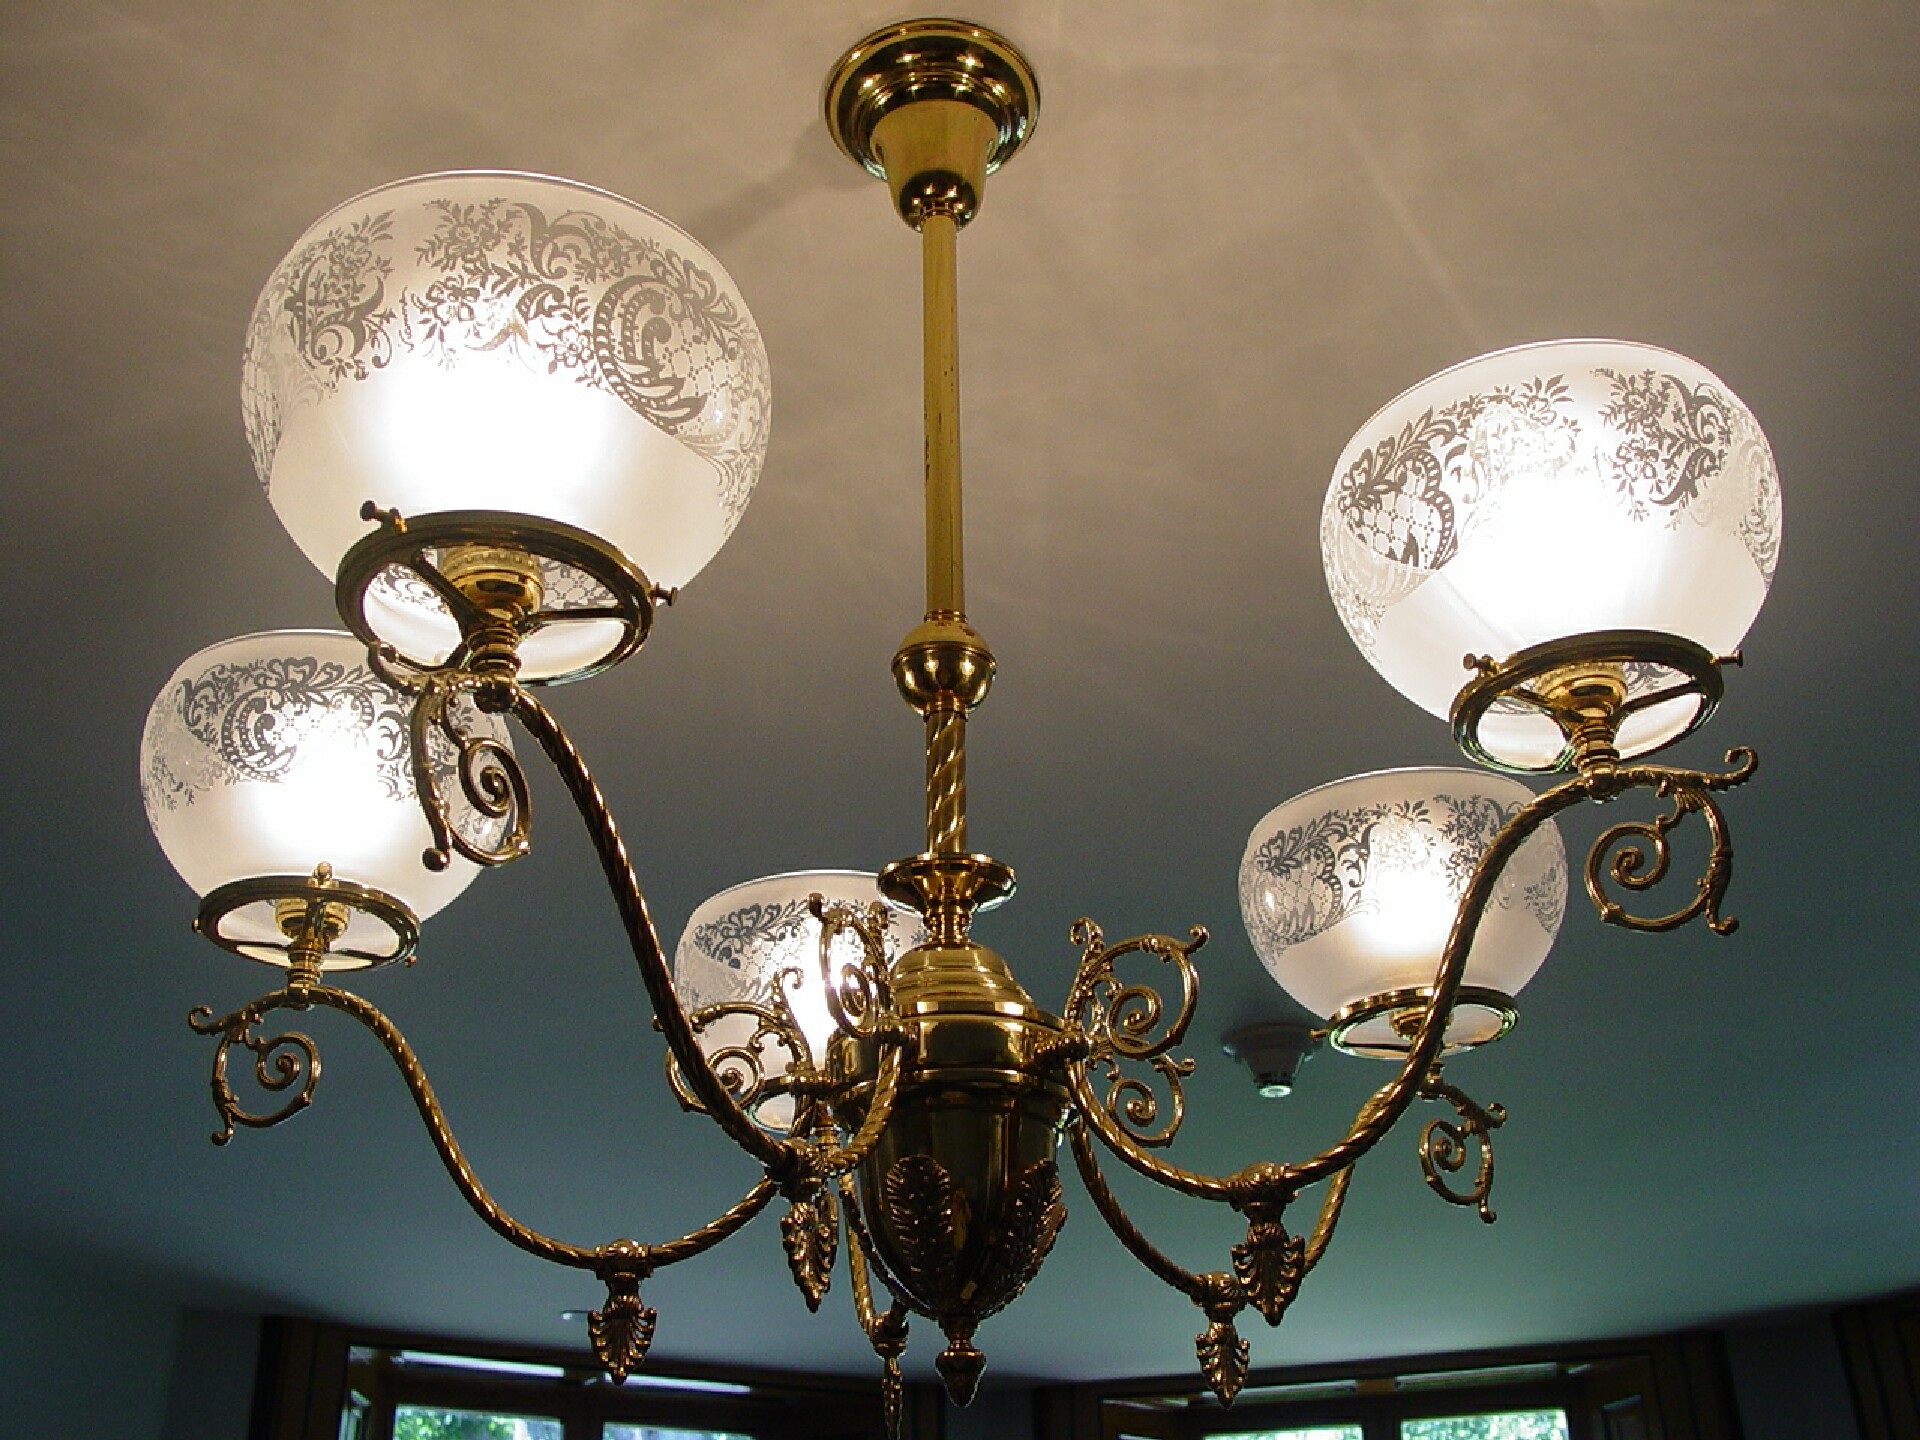
light, antique, old, ceiling, decoration, lamp, electricity, lighting, decor, ornate, decorative, light fixture, elegant, chandelier, victorian